Portrayal of black people in comics

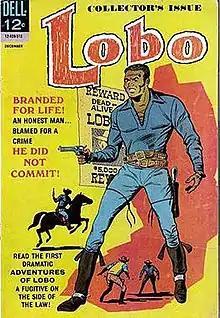
"Lobo"#1 (Dec. 1965), the first comic book with an African-American star. Cover art by Tony Tallarico.

In 1950, the "Pittsburgh Courier" published the Western comic strip "Chilsom Kid" by Carl Pfeufer.